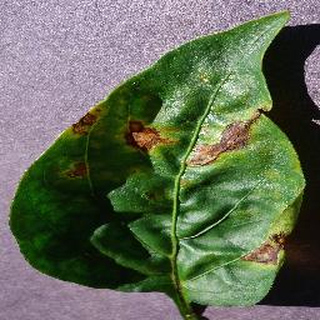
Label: bell_pepper_bacterial_spot